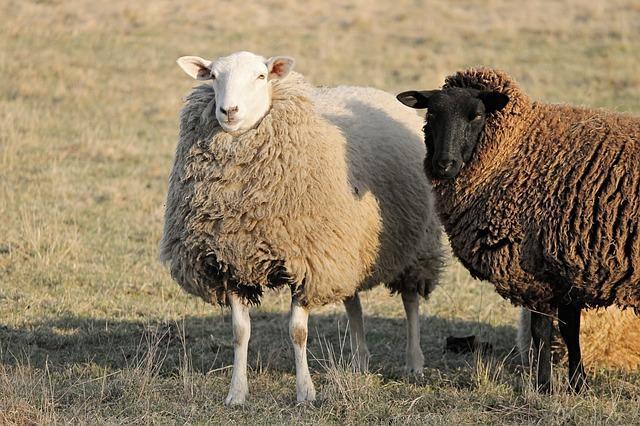
sheep